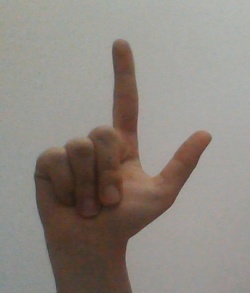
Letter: laam